History of the Russian Federation

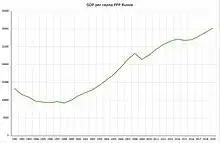
Russia's GDP by purchasing power parity (PPP) from 1991 to 2019 (in international dollars)

With the dissolution of the Warsaw Pact and COMECON and other treaties that served to bind its satellite states to the Soviet Union, the conversion of the world's largest state-controlled economy into a market-oriented economy would have been extraordinarily difficult regardless of the policies chosen. The policies chosen for this transition were (1) liberalization, (2) stabilization and (3) privatization. These policies were based on the Washington Consensus of the International Monetary Fund (IMF), World Bank and Treasury Department.